Ali Khamenei

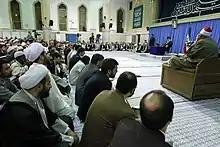
International Holy Quran Competition's participants meeting with Khamenei, June 2013

Early in his presidency, Ahmadinejad was sometimes described as "enjoy[ing] the full backing" of the Supreme Leader , and even as being his "protégé". In Ahmadinejad's 2005 inauguration the supreme leader allowed Ahmadinejad to kiss his hand and cheeks in what was called "a sign of closeness and loyalty", and after the 2009 election fully endorsed Ahmadinejad against protesters. However, as early as January 2008 signs of disagreement between the two men developed over domestic policies, and by the period of 2010–2011 several sources detected a "growing rift" between them. The disagreement was described as centered on Esfandiar Rahim Mashaei, a top adviser and close confidant of Ahmadinejad. Mashaei was vice president of Iran until being ordered to resign from the cabinet by the supreme leader, and was also an opponent of "greater involvement of clerics in politics".